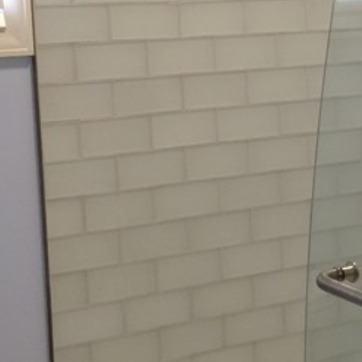
Material: tile